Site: brandenburg
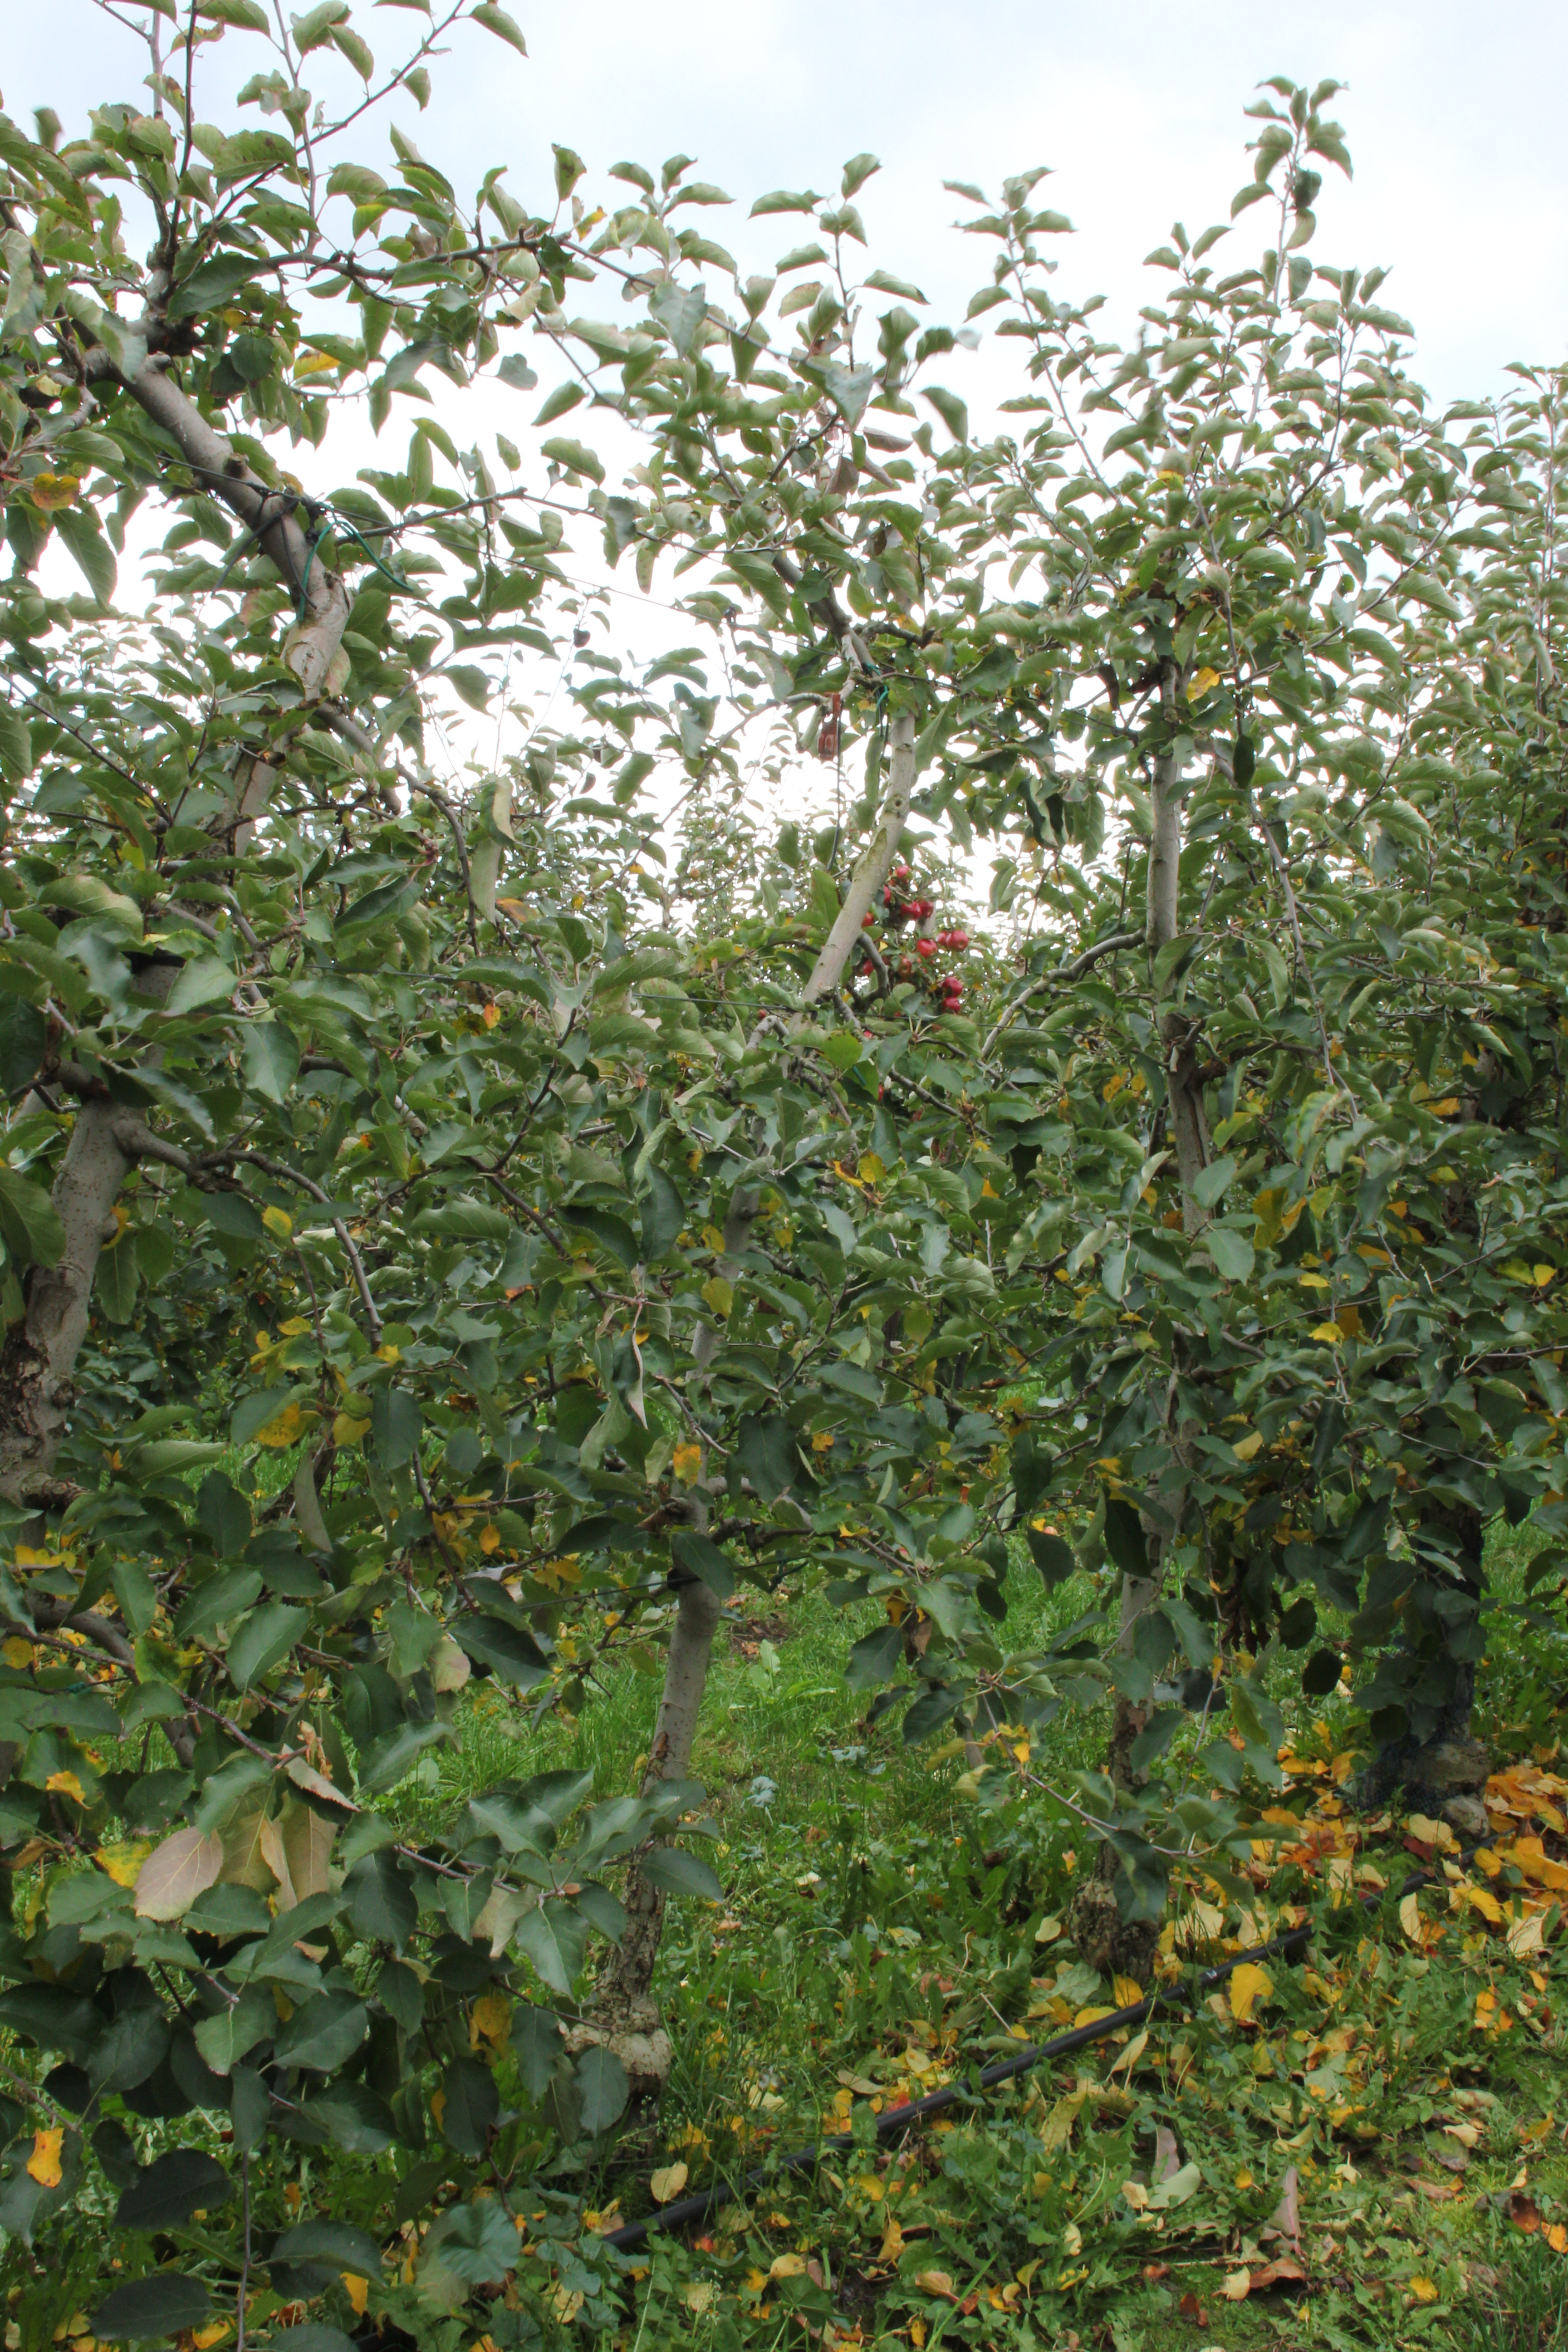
Growth stage (BBCH 91): Senescence, beginning of dormancy